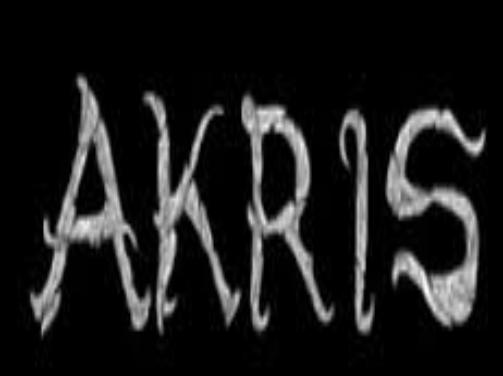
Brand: Akris
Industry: Clothes